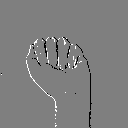
ASL letter: a